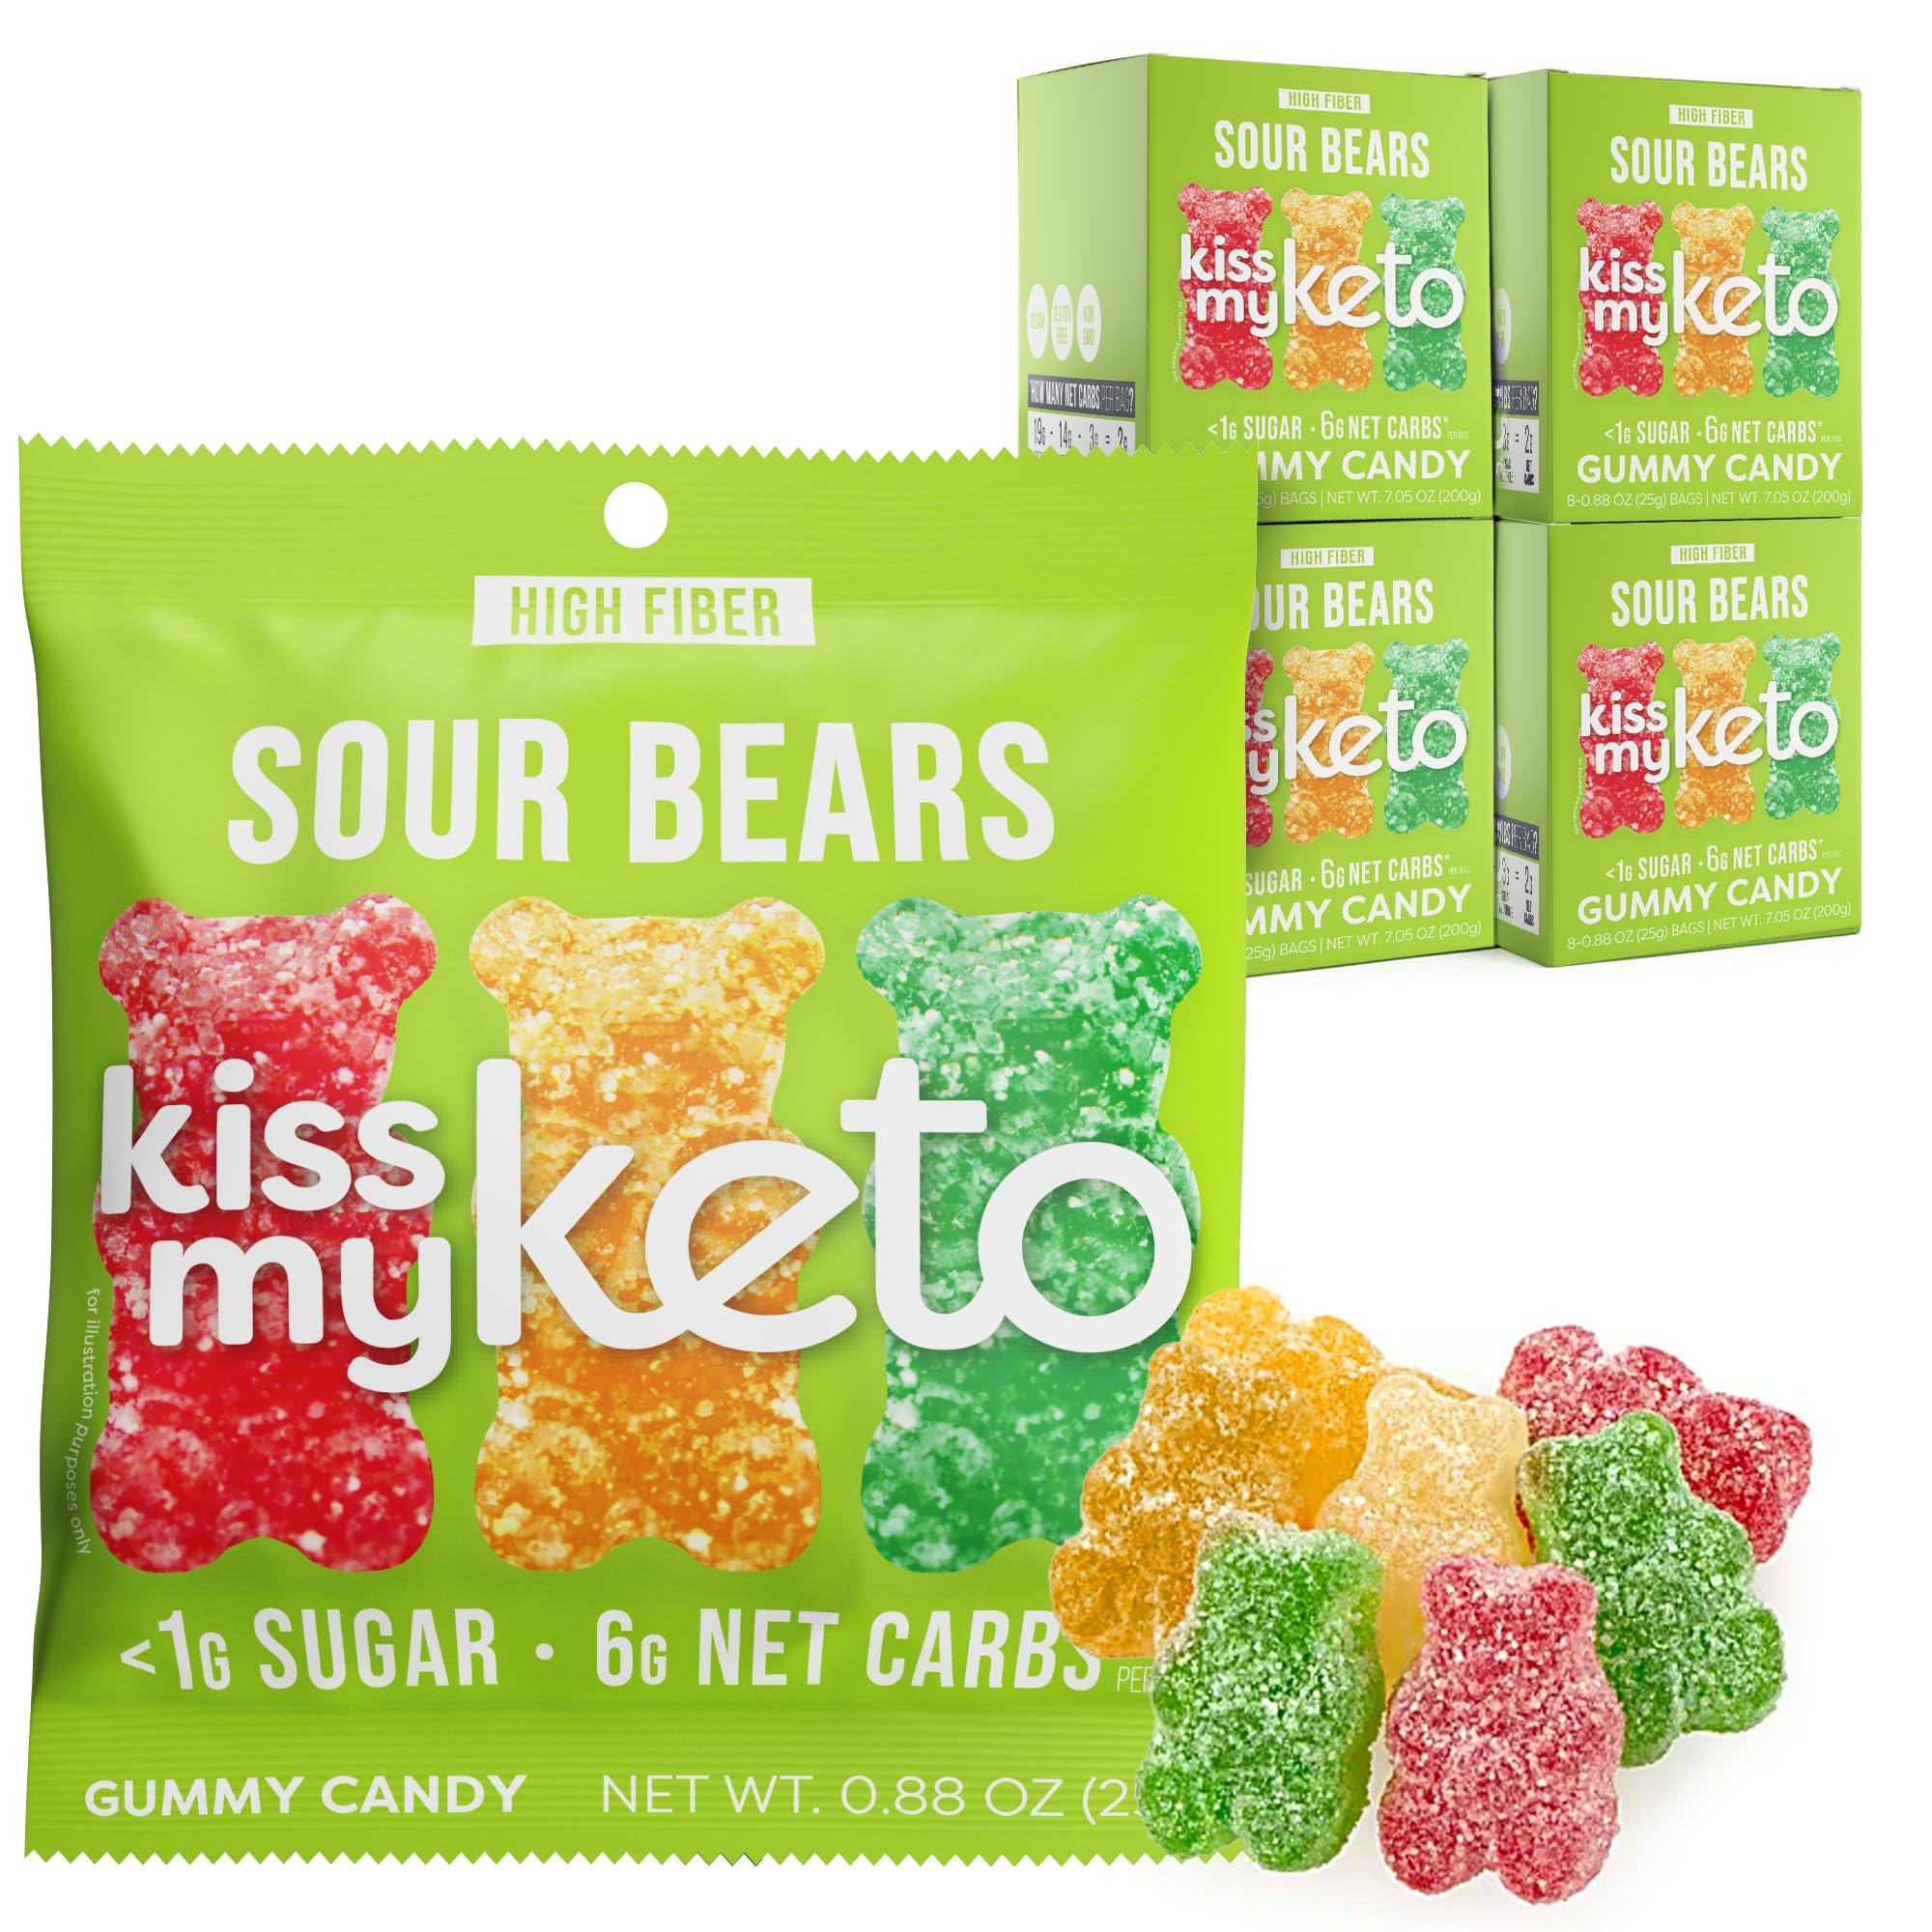
Item Name: Kiss My Keto Gummies Candy – Low Carb Candy Sour Bears, Keto Snack Pack – Healthy Candy Gummys – Vegan Candy, Keto Gummy Candy – Keto Candy Gummies (32-pack)
Bullet Point 1: Low Sugar Keto Friendly Food – Keto snacks for your sweet tooth, naturally sweetened, almost sugar free sour bears. Gummy candies are the favorite schoolyard snacks, free from corn or glucose syrup, just natural flavors from juice concentrate for a great low carb snack
Bullet Point 2: Almost No Carb Snacks, Low Calorie Candy – Keto sweets are difficult to find. Kiss My Keto gummy candy sour bears pop are low sugar gummy snacks with just 2g net-carbs, high in fiber, and only 40 calories per bag. Gluten free, and almost sugar free gummies, your new keto friendly snacks
Bullet Point 3: Gummy Snacks from Good Ingredients – Kiss My Keto candy gummies have no preservatives or funky additives, just natural ingredients in these diet gummies, including stevia, as well as MCTs
Bullet Point 4: Naturally Flavored Vegan Gummies – Vegan gummy candy sour bears pop made from pectin, and come in different flavors. Extremely soft and chewy. A near sugar free gummy candy
Bullet Point 5: Crystal Clear Macros – Kiss My Keto candy gummies is a specialist keto food with a high fiber content. Each 23g bag constitutes 1 serving, so no more calculating macros, just go about satisfying your sweet tooth. 1 bag = 2g sugar, 40 calories, 2g net-carb. To avoid discomfort, please limit consumption to 1 bag per day
Product Description: Tired of having your mini fruit sour bears candy individually wrapped and weighed because of a health conscious no sugar candy keto diet? Need a healthy gluten free snack for your kids like some sugar free gummy worms or gummie sour bears candy? Look no further! With Kiss My Keto’s near zero carb candy, almost sugar free gummies sour bears you can enjoy all the fun with all the health benefits of real low carb low sugar snacks <br><br> Our new keto gummy sour bears are made from only natural ingredients. With no artificial sweeteners or preservatives, the almost sugar free keto gummy sour bears are deliciously naturally sweetened from fruit & vegetable juice concentrate. We also ensure that our keto gummies are made in a completely wheat free facility from only gluten free ingredients, with 2g net-carbs per serving and high fiber content. The vegan gummy candy also contains MCT oil. Finally, our nearly sugar-free gummy sour bears make for great adults sugar free low carb snacks<br><br> The shameless snacks gummies also come in many shapes, flavors, and sizes. You can enjoy the gummies bulk in 4 different styles: Swedish fish and friends, gummy watermelon rings, tropical peach rings gummy candy, and last but not least, the classic haribo gummy sour bears sugar free more than all the other surger free gummy sour bears out there. We hope these fulfill your need for keto foods and snacks no carb sugar free (basically). Try our keto gummy candies, low sugar gummies today and let us know what you think
Value: 28.2
Unit: Ounce

Price: 79.99